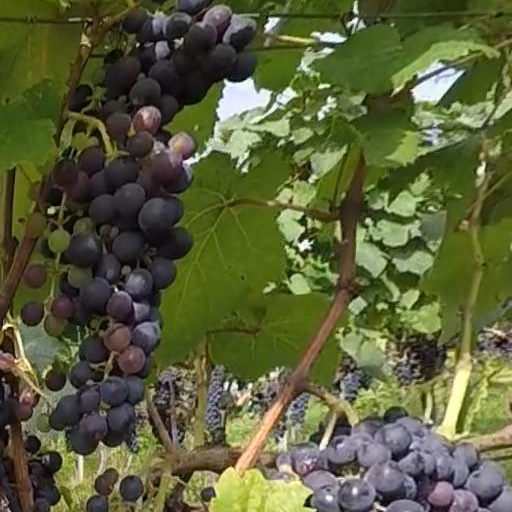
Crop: grape